Lood de Jager

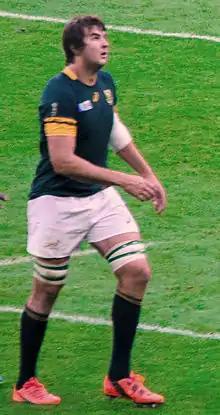
de Jager playing for in 2015

Lodewyk de Jager (born 17 December 1992) is a South African professional rugby union player for the South Africa national team and in the English Premiership. He usually plays as a lock.